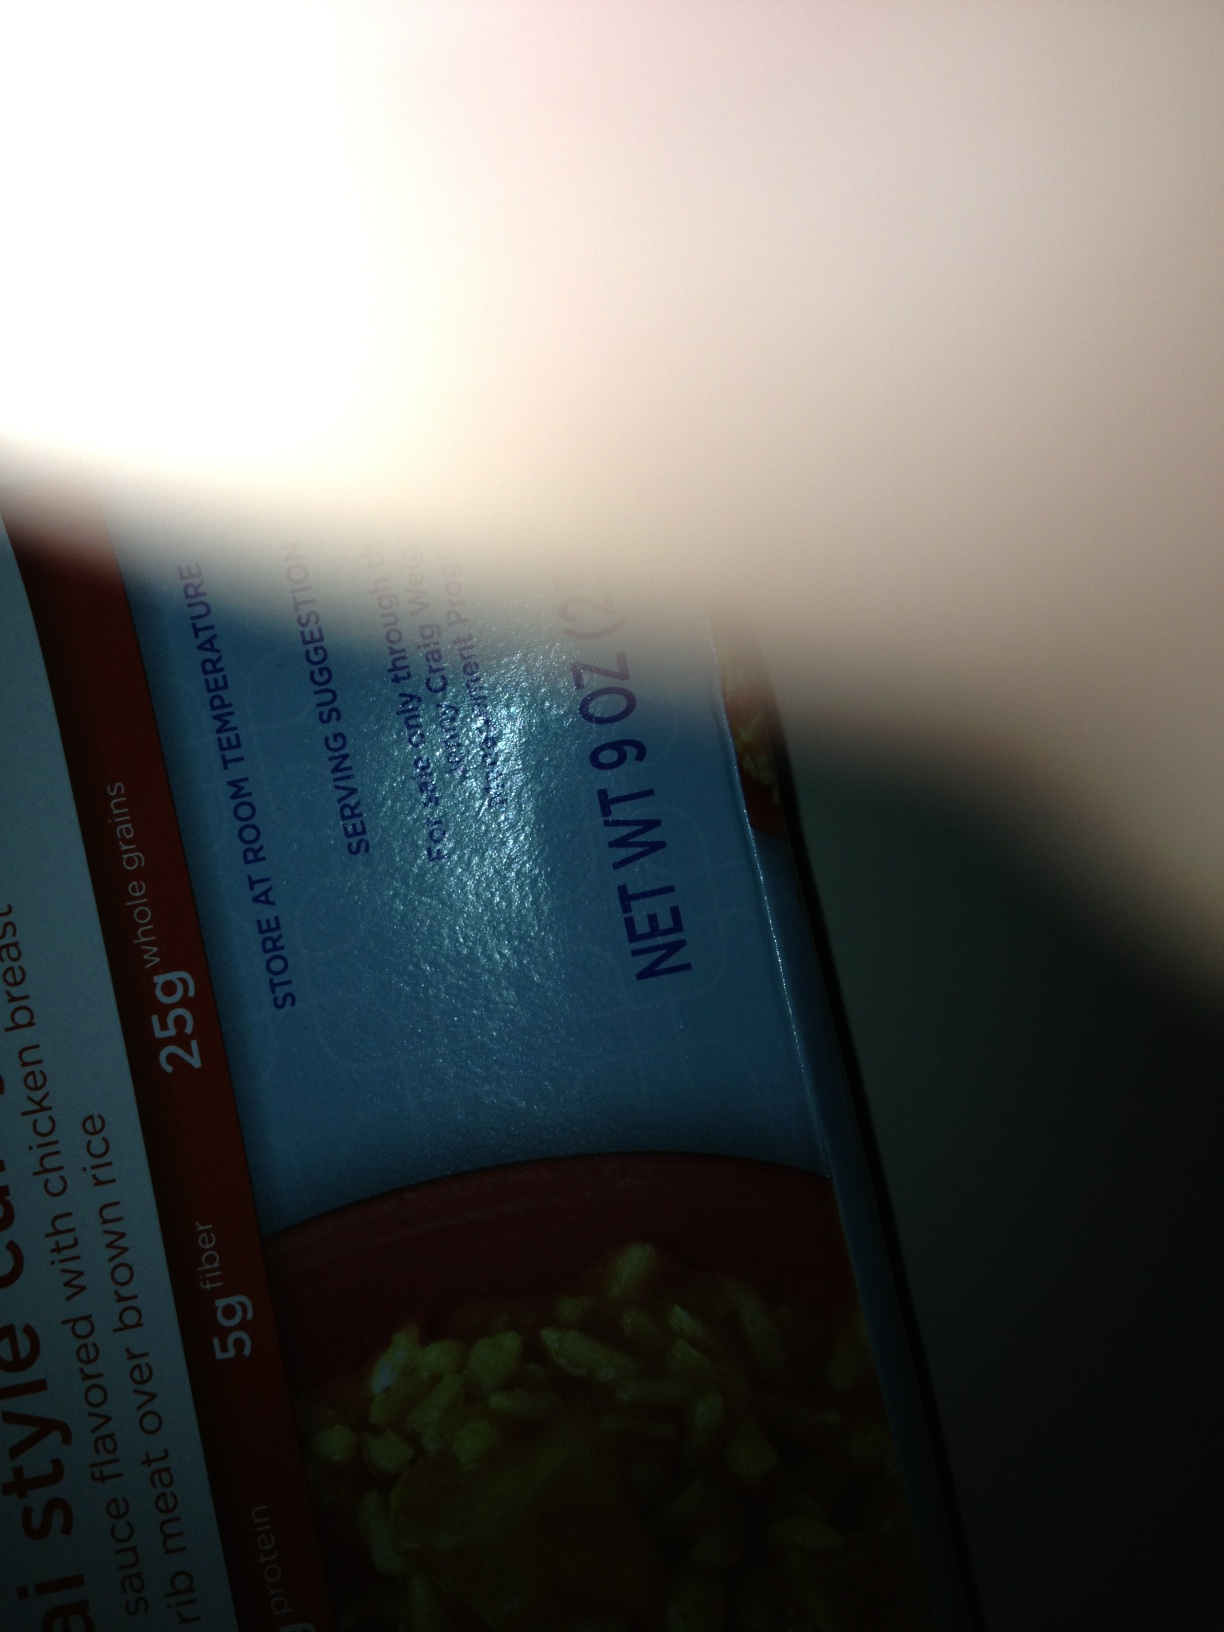Question: What is this product?
Answer: unanswerable